Tuf Voyaging

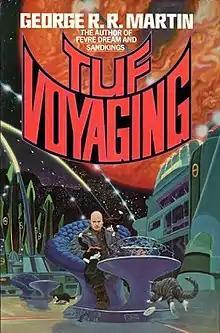
First edition Cover Art by David Willson

Tuf Voyaging is a 1986 science fiction fix-up novel by American writer George R. R. Martin, first published in hardcover by Baen Books. It is a darkly comic meditation on environmentalism and absolute power.